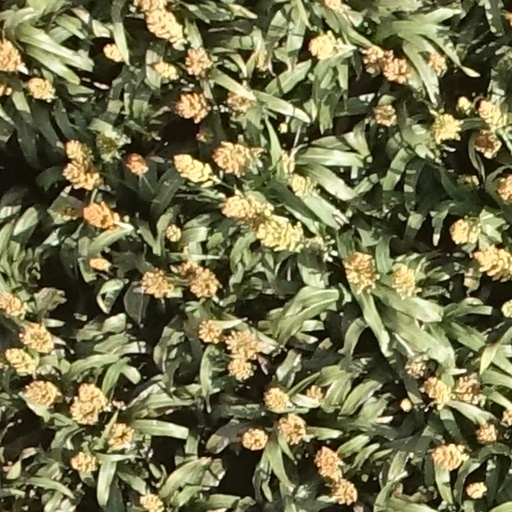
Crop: sorghum